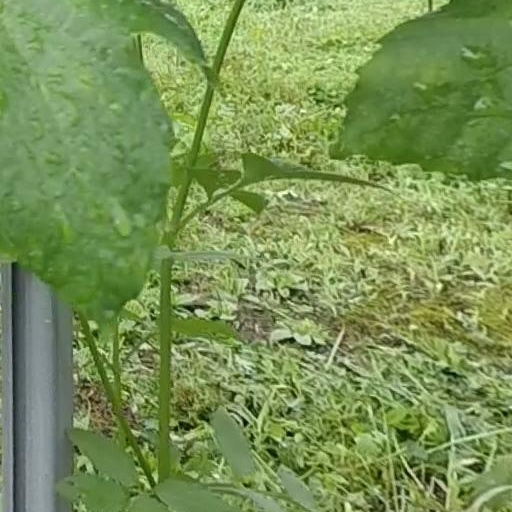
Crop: grape